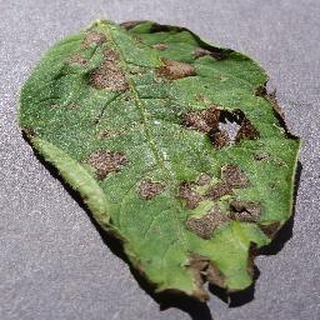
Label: potato_early_blight